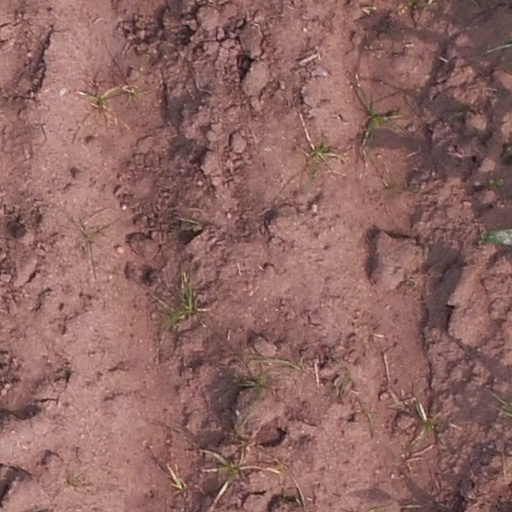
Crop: maize; corn